Lubawa

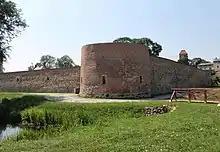
Remains of the Lubawa Castle

In 1214 the local Prussian landlord Surwabuno was christened by Christian of Oliva, the first Catholic bishop of Prussia. The latter is nowadays featured on the coat of arms of Lubawa. The town was first mentioned in a papal bull of January 18, 1216, issued by Pope Innocent III. Soon afterwards a wooden castle was built. Within the monastic state of the Teutonic Knights, the Bishopric of Culm was created in 1243 by William of Modena. In 1257 the town became a property of the church and the seat of the bishops of Culm (Chełmno). In 1268 the castle was destroyed. Between 1301 and 1326 a new castle was built of stone by the local bishop named Arnold. In 1330 it was destroyed by an invasion of Lithuanian forces of Gediminas, but was rebuilt. The town of Löbau was captured by the Kingdom of Poland after the Battle of Grunwald in 1410 but returned to the Teutonic Order once the Polish-Lithuanian-Teutonic War ended. However the surrounding Land of Lubawa had gone partially to Masovia in the south.